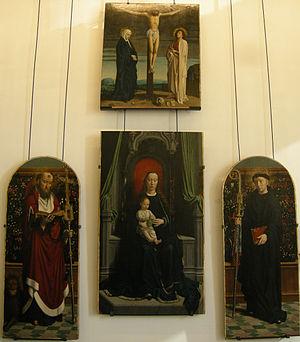
Le polyptyque de la Cervara est un retable peint au début du XVIᵉ siècle pour l'abbaye de la Cervara, en Ligurie, considéré comme l'une des plus grandes œuvres de la peinture flamande des XVᵉ et XVIᵉ siècles en Italie.